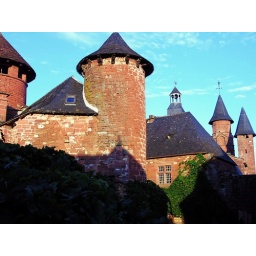
Another delightful village - completely built in an unusual local stone - red sandstone.